Nairobi

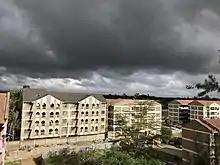
Rain clouds over estates (Dec. 2019)

Nairobi is situated between the cities of Kampala and Mombasa. As Nairobi is adjacent to the eastern edge of the Rift Valley, minor earthquakes and tremors occasionally occur. The Ngong Hills, located to the west of the city, are the most prominent geographical feature of the Nairobi area. Mount Kenya is situated north of Nairobi, and Mount Kilimanjaro is towards the south-east.